SMS Rheinland

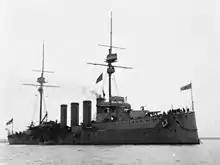
A large dark gray warship sits motionless in the water; it has four tall, thin smoke stacks closely arranged in the middle of the ship with two tall masts on either end.

At the conclusion of trials on 30 August 1910, was taken to Wilhelmshaven, where a significant portion of the crew was transferred to the new battlecruiser . For the next month, Hopman was temporarily replaced, though he returned in September. Following the autumn fleet maneuvers in September, the crew was replenished with crewmembers from the old pre-dreadnought battleship , which was decommissioned at the same time. was then assigned to I Battle Squadron of the High Seas Fleet. In October, the fleet went on the annual winter cruise, followed by fleet exercises in November. In March 1911, the fleet conducted exercises in the Skagerrak and Kattegat. and the rest of the fleet received British and American naval squadrons at Kiel in June and July. The year's autumn maneuvers were confined to the Baltic and the Kattegat. Another fleet review was held afterward, during the exercises for a visiting Austro-Hungarian delegation that included Archduke Franz Ferdinand and Admiral Rudolf Montecuccoli. In September, KzS Richard Engel replaced Hopman.